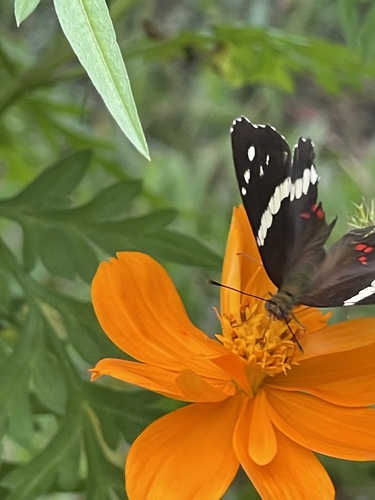
Scientific name: Anartia fatima
Common name: Banded peacock
Family: Nymphalidae
Order: Lepidoptera
Pollinator type: Primary pollinator
Habitat: Open areas and gardens
Geographic range: South America
Conservation status: Least Concern